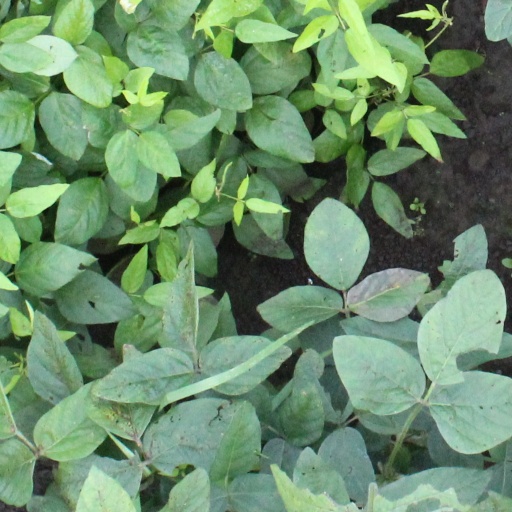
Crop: soybean